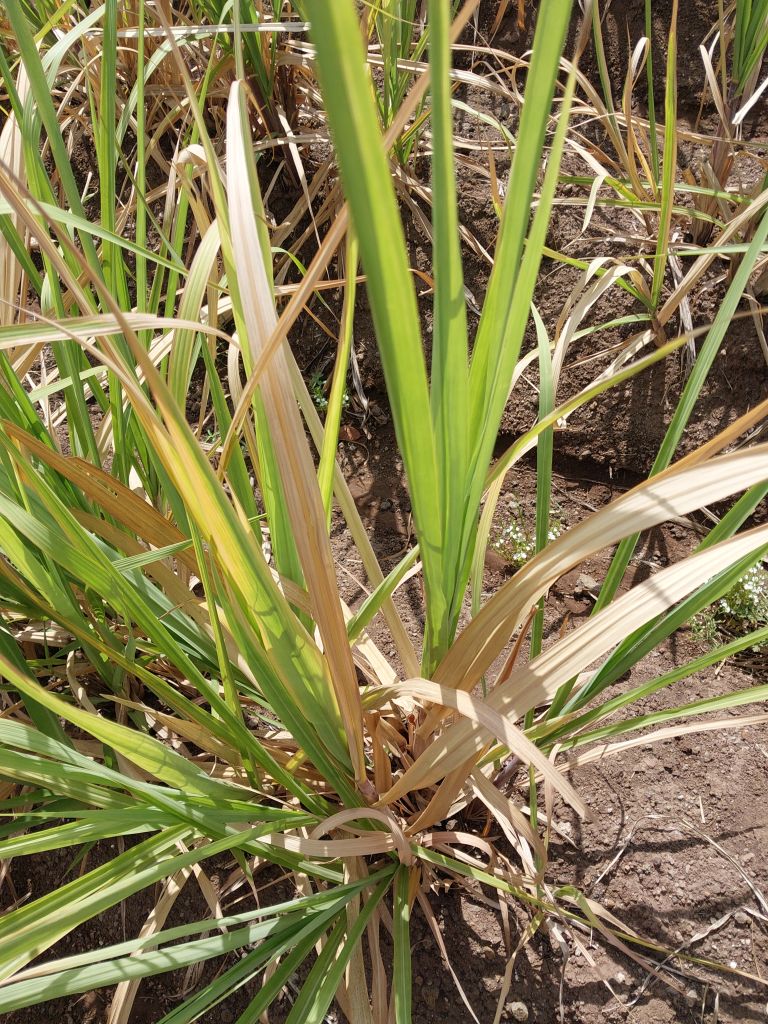
Label: Grassy shoot